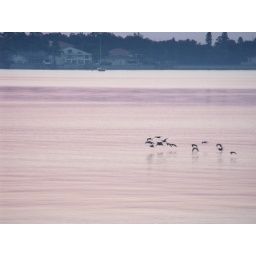
black skimmer flock flying in the purple universe